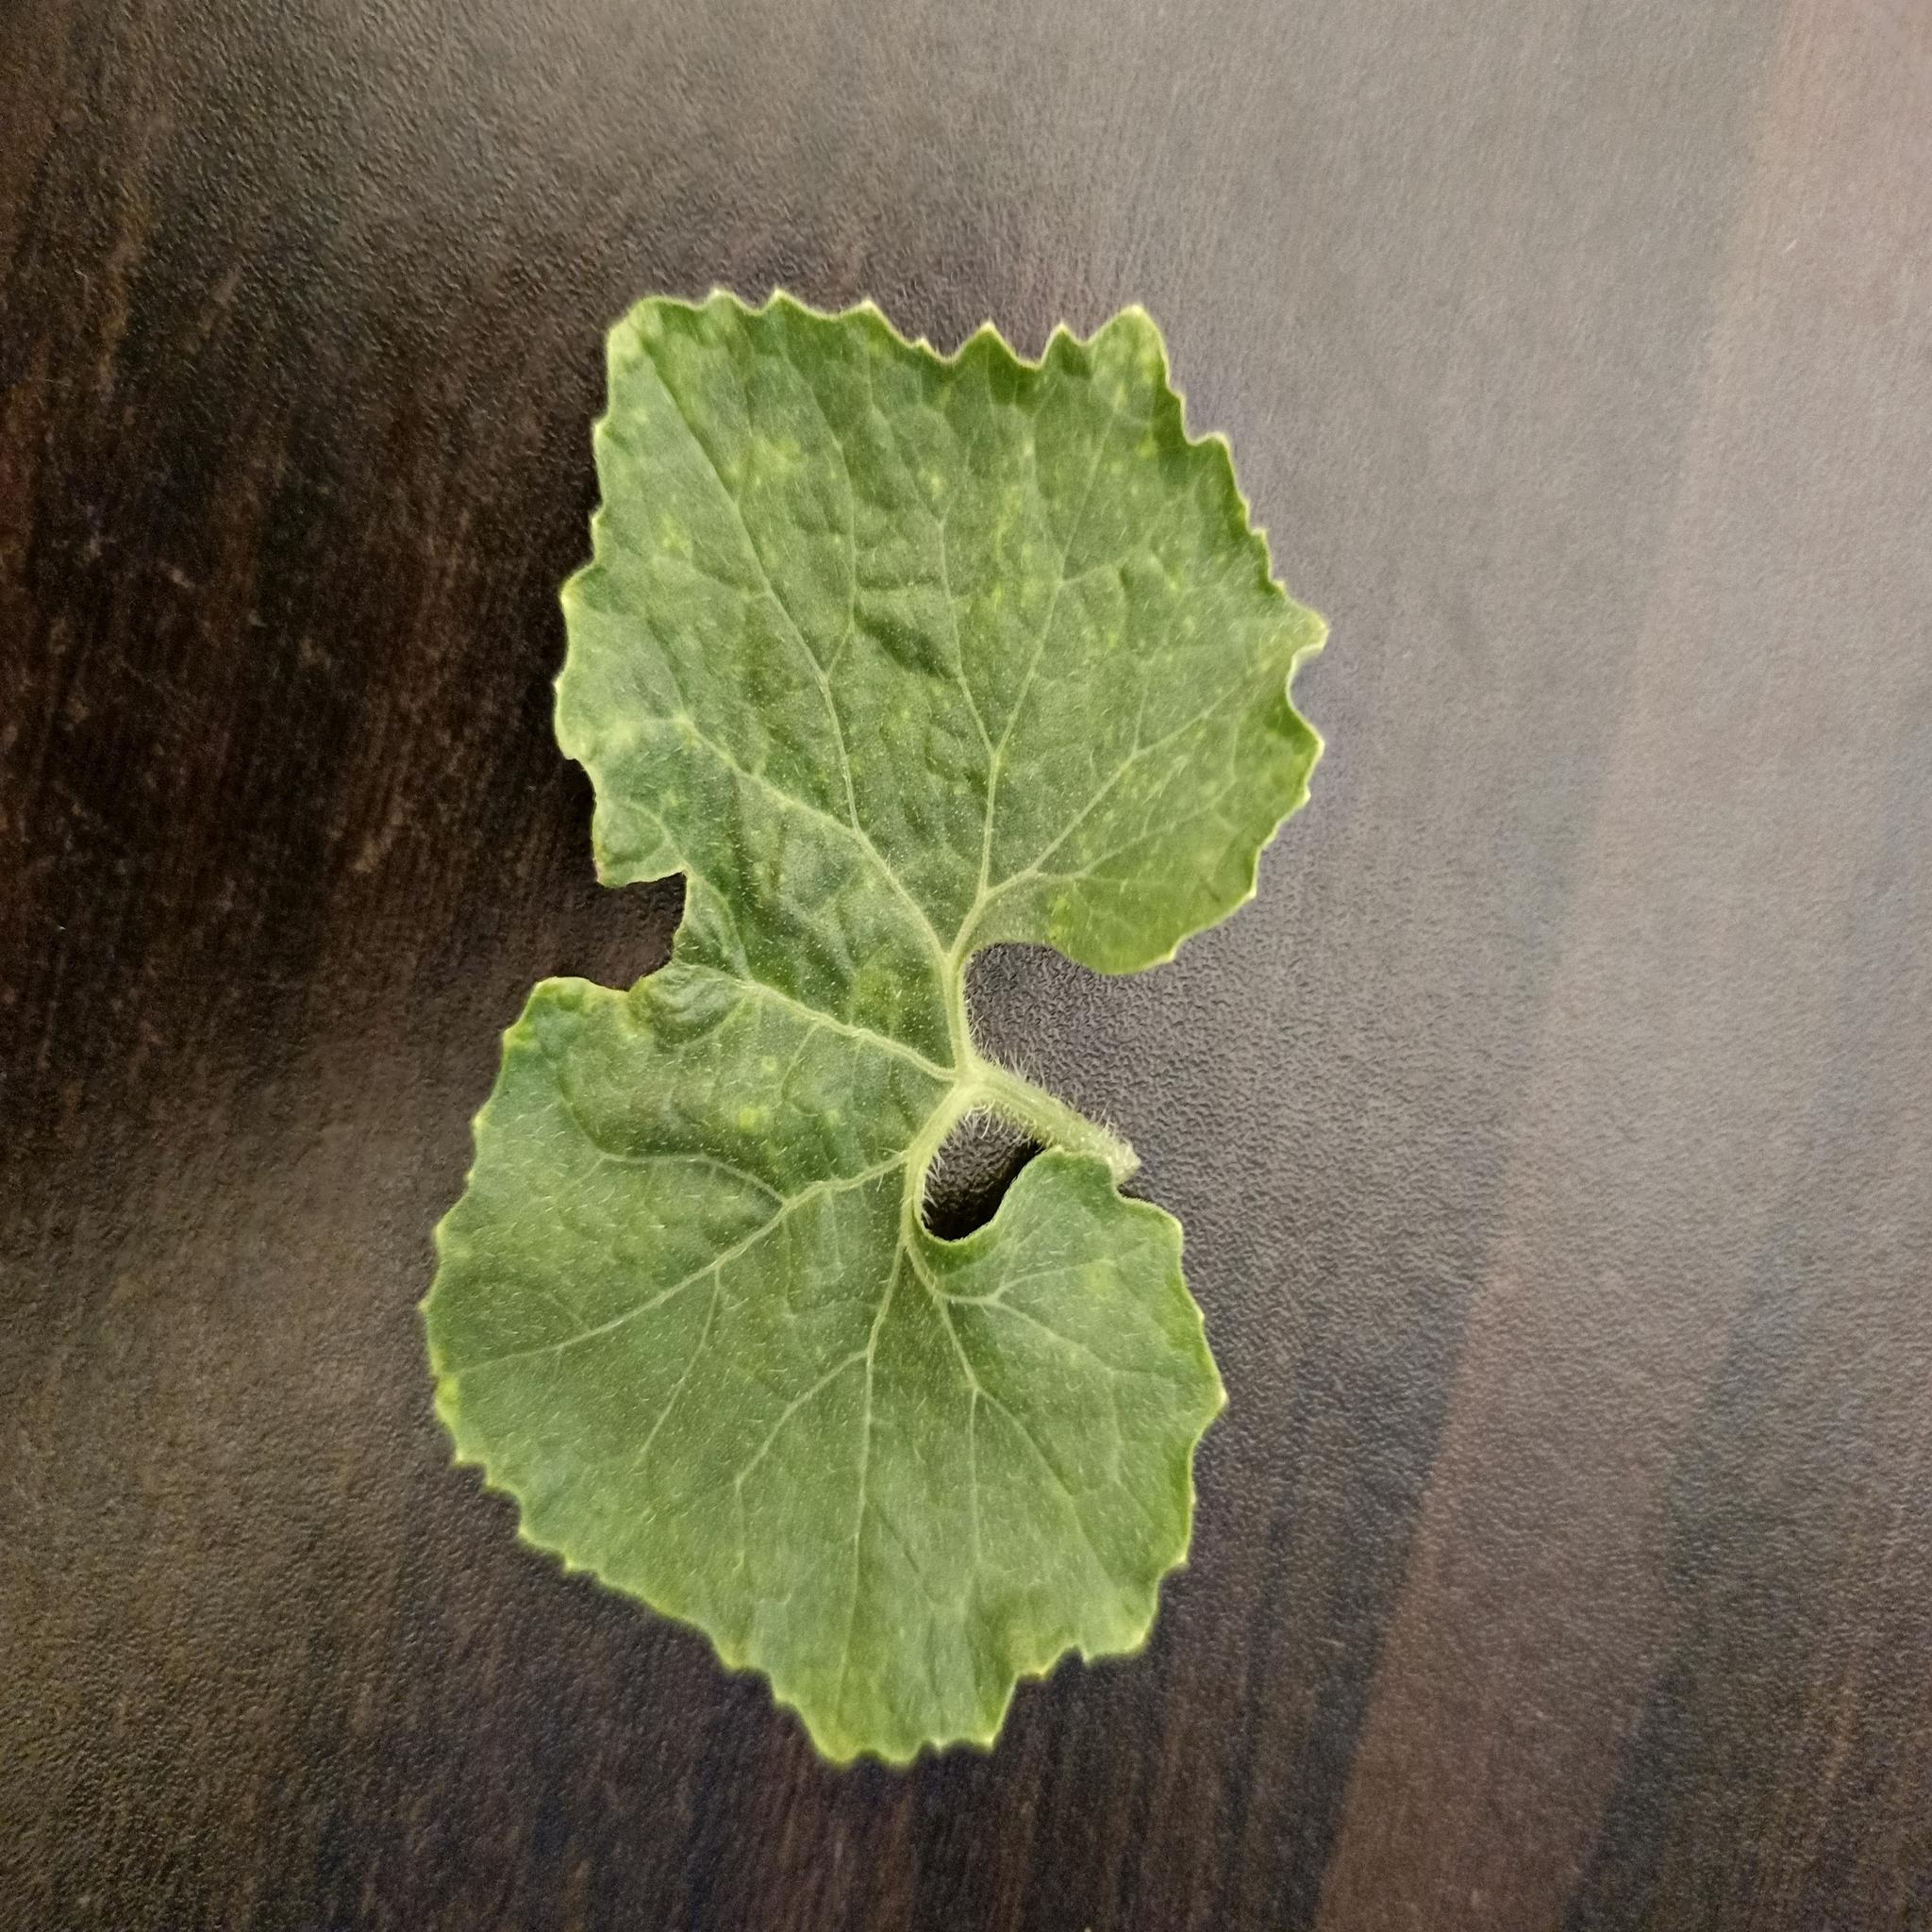
Label: Leaf curl